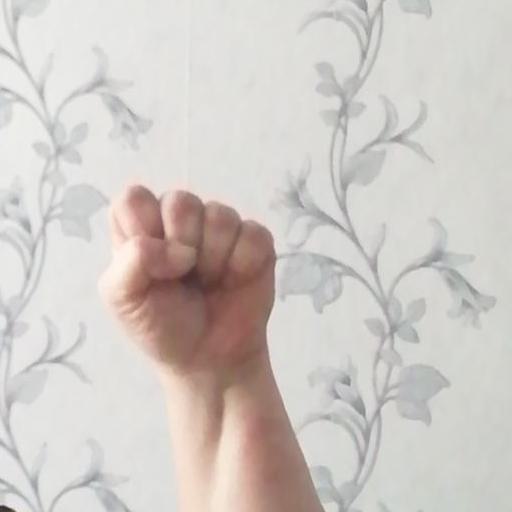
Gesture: fist